Paddy Finucane

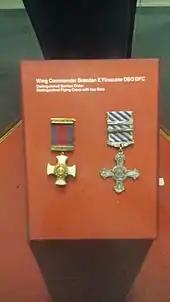
Finucane's medals

The success of 452 and its highest scoring pilot Brendan Finucane brought fame and publicity and information about the squadron's exploits was released by the Air Ministry to the press. That same day, Sunday 21 September 1941, 452 escorted Blenheims to Gosnay once more on "Circus 101". 452 met resistance and Bf 109s engaged the Wing. Finucane claimed two at around 15:25 GMT. Chisholm witnessed the first one explode and the second victory burst into flames and dived out of control. The Air Ministry released the details of the operation to the press that night. The "Daily Herald" had planned to use the headline "Finucane wants 3 for his 21st – 21 for his 21st birthday". Editions were changed overnight to "Finucane wants one more". The "Daily Mail", a believer in publishing fighter pilots' exploits since World War I, ran the headline "Spitfire Finucane shoots down 20 Nazis" [sic]. Most of the headlines carried pictures of the squadron in the aftermath of "Circus 100B" and the stories elevated Finucane to national hero status.